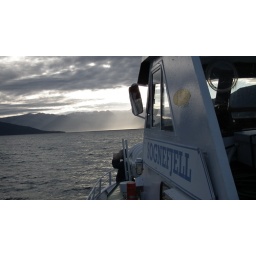
The sky was pouring in ahead of the boat it was truly magnificant.. Thanks &amp;quot;Sognefell&amp;quot;